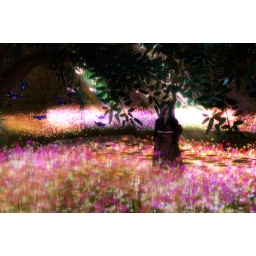
The prettiest flower in the field